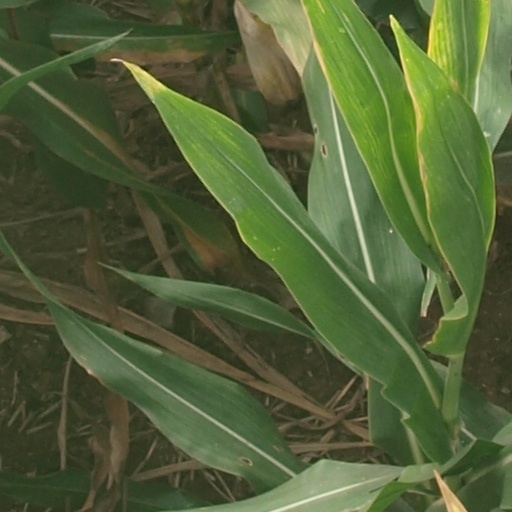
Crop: maize; corn